Operation Ramrod 16

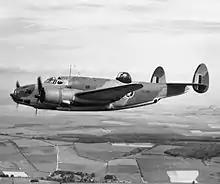
An RAF Lockheed Ventura

Ramrod 16 was an attempt by the Royal Air Force (RAF) to bomb the Koninklijke Hoogovens (Royal Blast Furnaces) steelworks at IJmuiden in the Netherlands during the Second World War. After several recent abortive attacks a more elaborate plan was made for six Douglas Boston IIIA light bombers of 107 Squadron to attack again, with a Ramrod as a diversion. (Ramrod was the RAF term for bomber operations intended to induce fighters into action for British fighter escorts to attack.) Ramrod 16 was to be flown by twelve Lockheed Ventura Mk II bombers of No. 487 Squadron RNZAF against the Hemweg power station in Amsterdam, not far upriver from IJmuiden.